Ypsilanti District Library

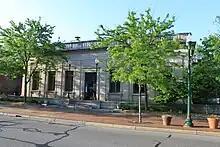
The Ypsilanti District Library moved into the old Ypsilanti Post Office building in downtown Ypsilanti in 1963.

The Ypsilanti District Library is a library in Washtenaw County, Michigan, serving Ypsilanti, Ypsilanti Township, and Superior Township. The library has been in operation since 1868, and today provides services with three branches and a bookmobile.